Almagrundet

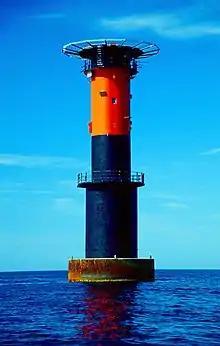
Almagrundet Lighthouse

Almagrundet is a Swedish lighthouse station located southeast of Sandhamn outside the Stockholm archipelago and consists of a number of basic heels at depths between 3 and 14 meters below the sea. The shoal was named after the Norwegian brig "Alma" got aground in heavy storm in 1866 in a place regarded as safe sea.